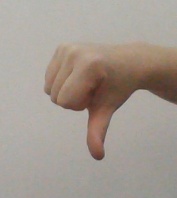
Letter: waw